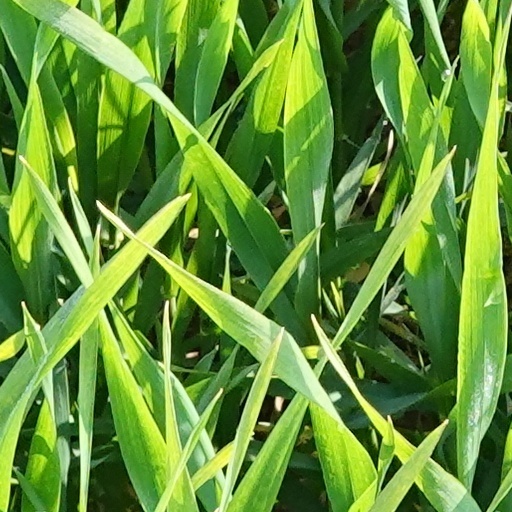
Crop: wheat